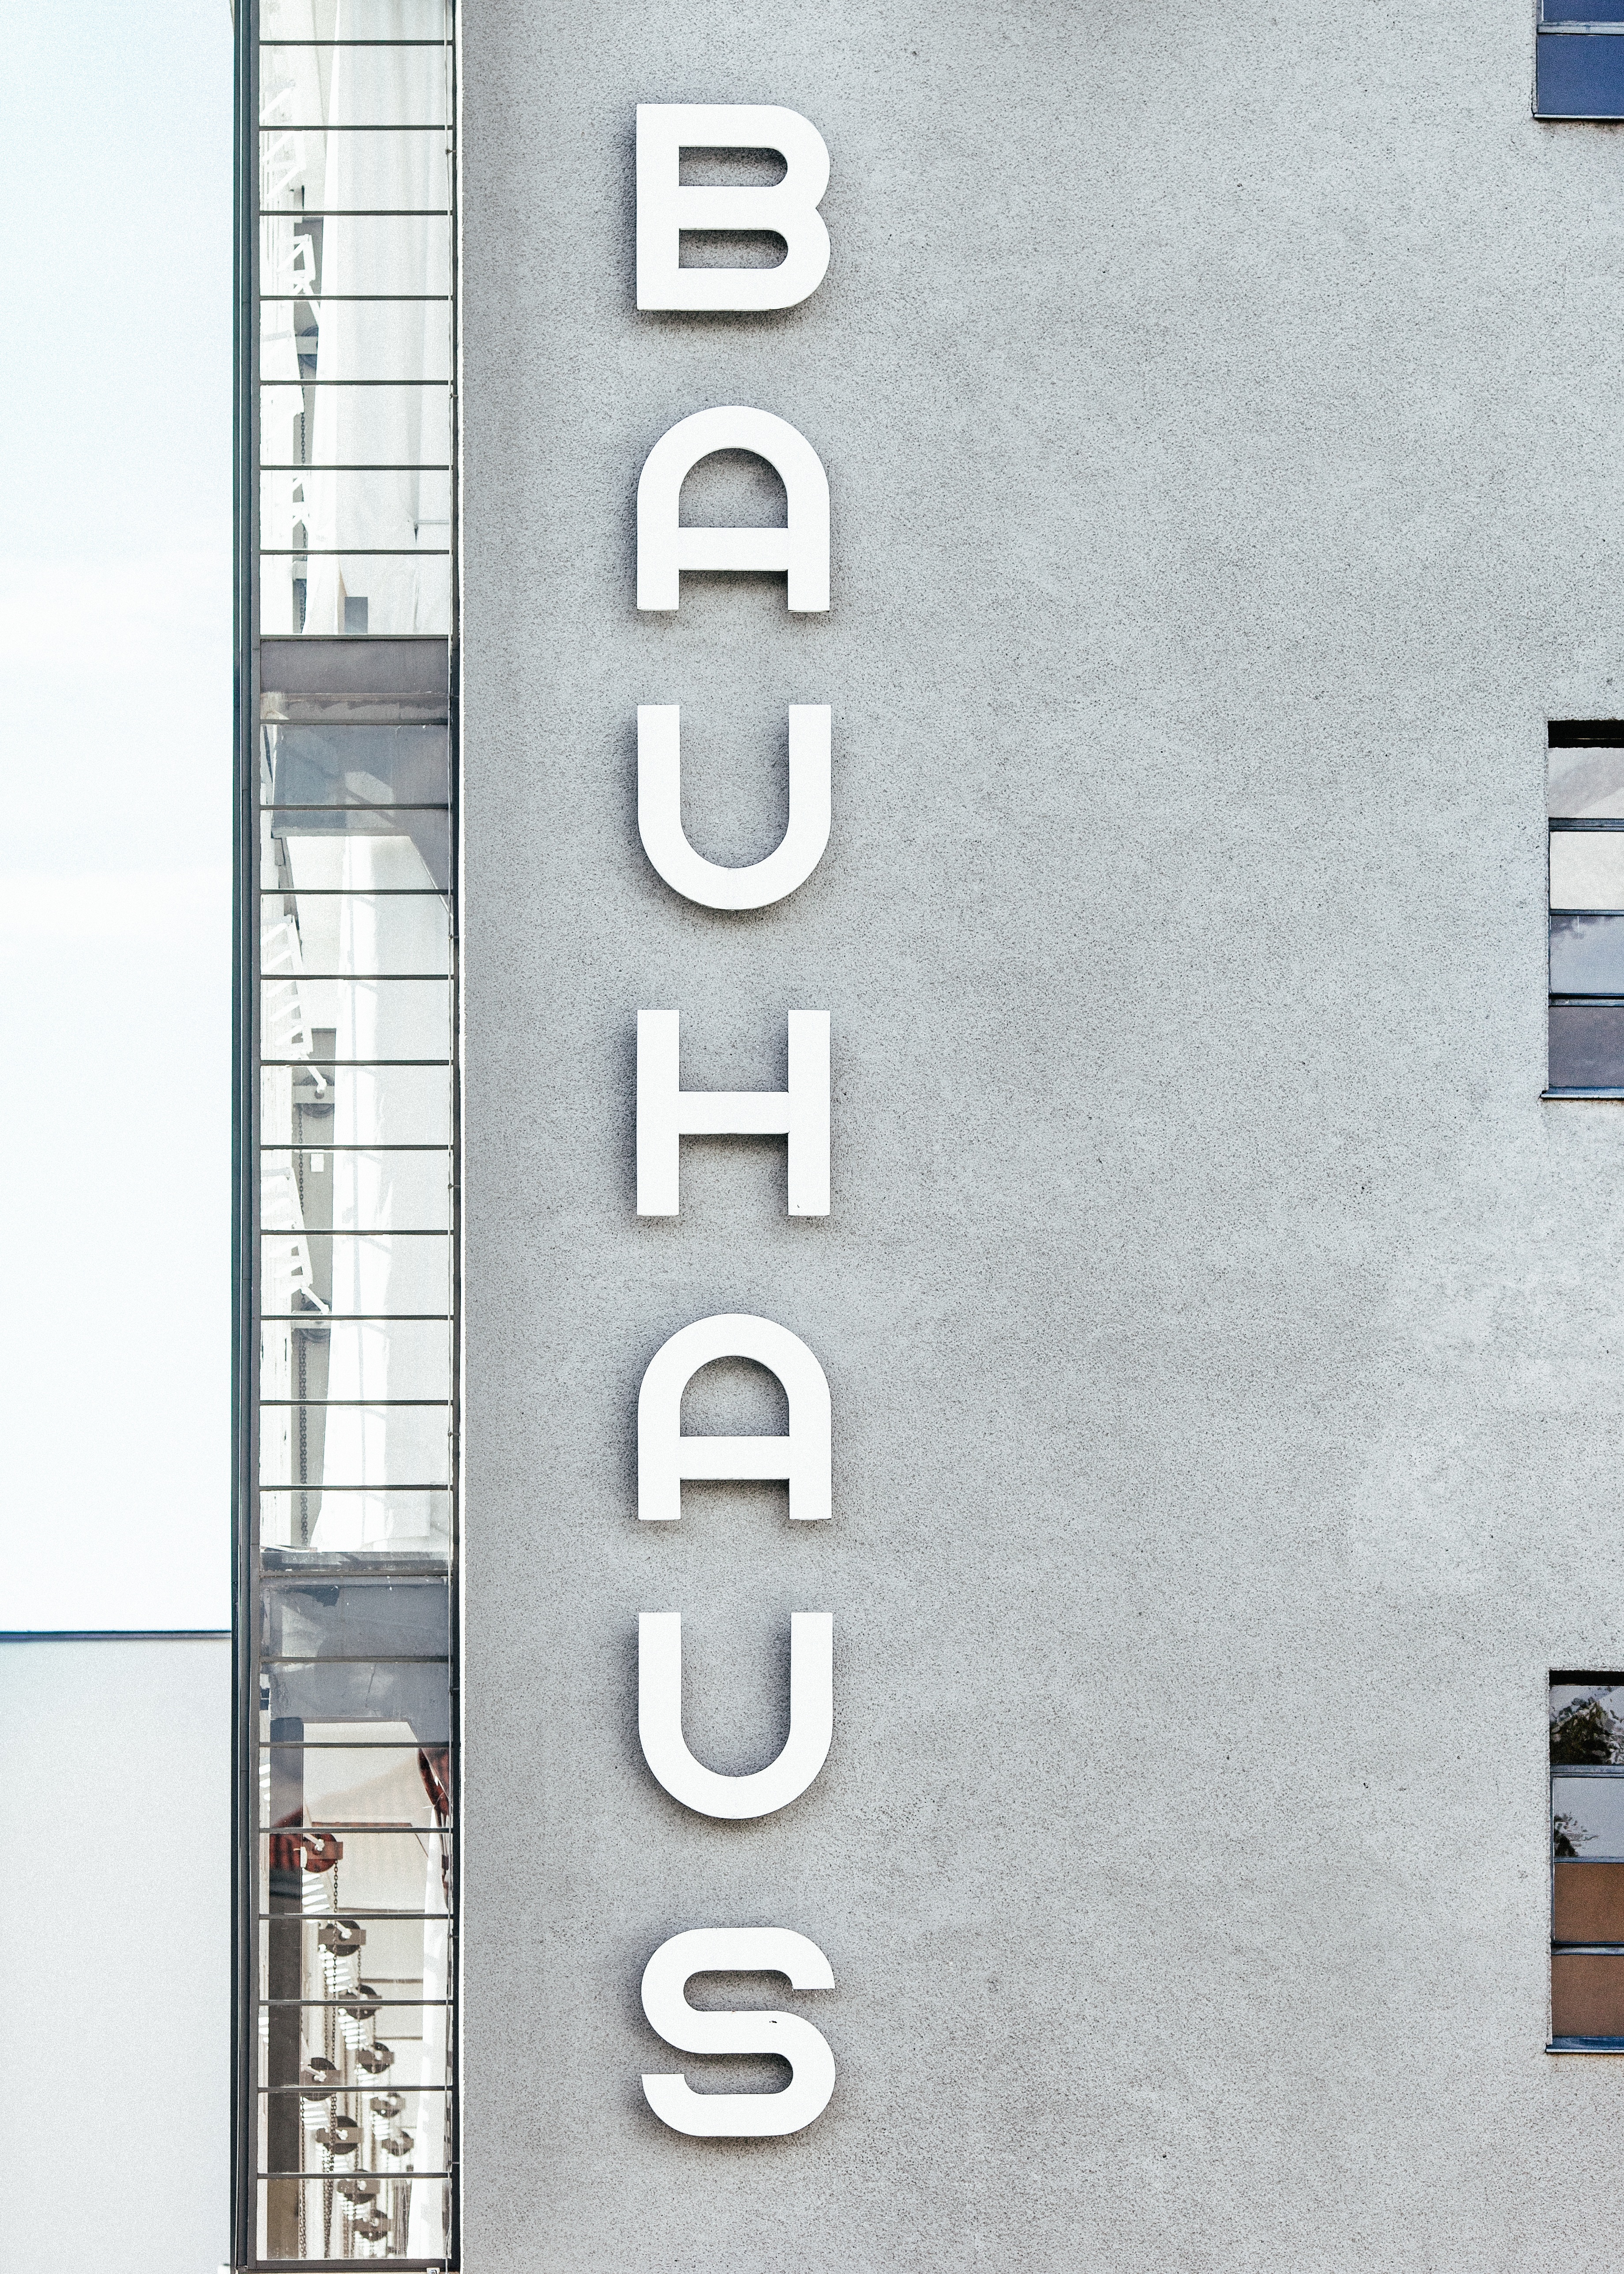
window, number, building, wall, facade, exterior, door, bauhau, architacture, brand, drawing, house numbering